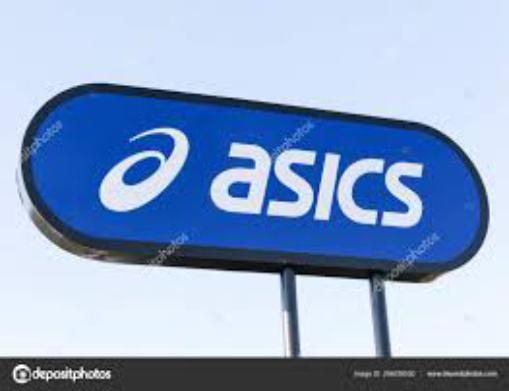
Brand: Asics
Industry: Sports